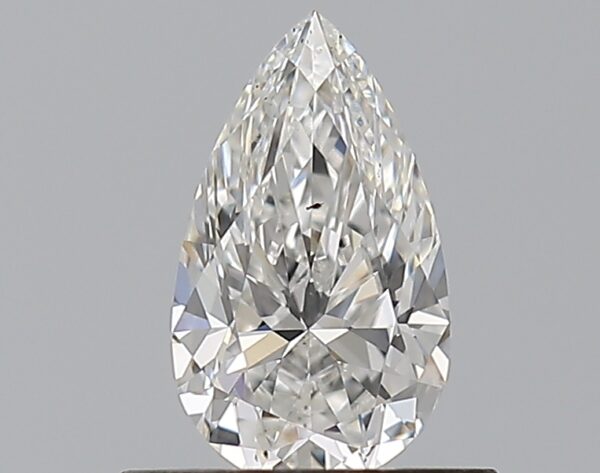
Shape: pear
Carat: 0.55
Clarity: VS2
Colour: F
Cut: EX
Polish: EX
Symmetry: VG
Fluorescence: F
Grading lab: GIA
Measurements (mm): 7.5 x 4.37 x 2.79